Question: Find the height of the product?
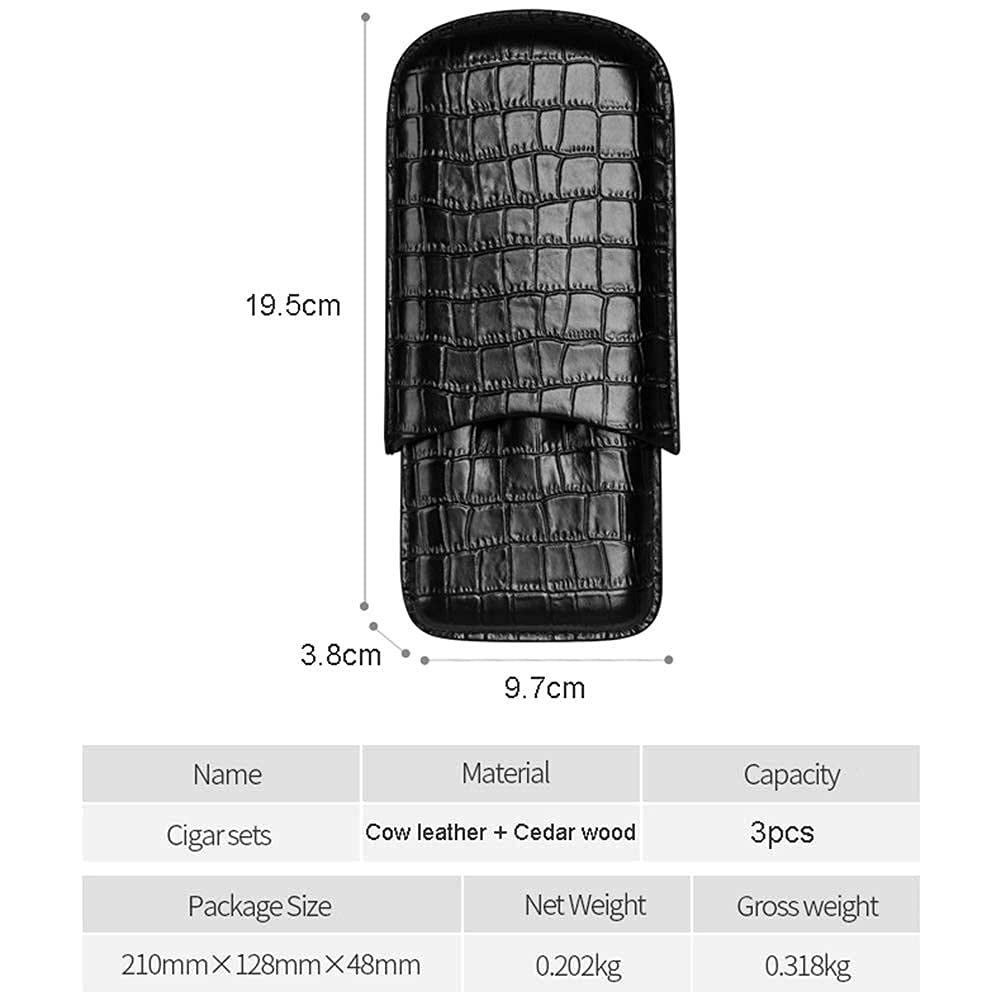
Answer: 19.5 centimetre